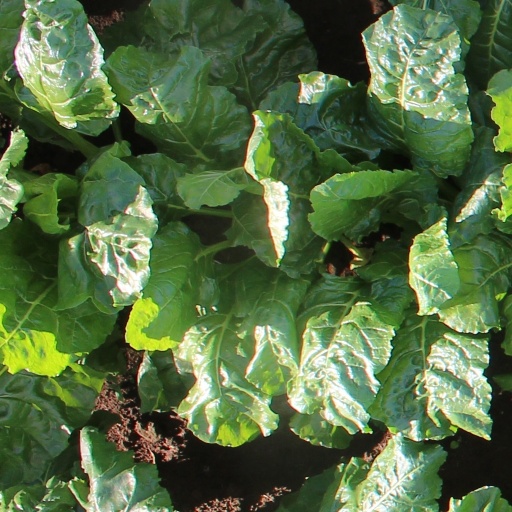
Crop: sugar beet